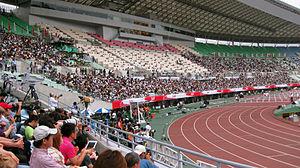
Les Championnats du Japon d’athlétisme est la compétition annuelle d’athlétisme qui se déroule généralement en juin ou en juillet pour attribuer les titres nationaux dans chaque spécialité. Ils sont organisés par l’Association japonaise des fédérations d'athlétisme.